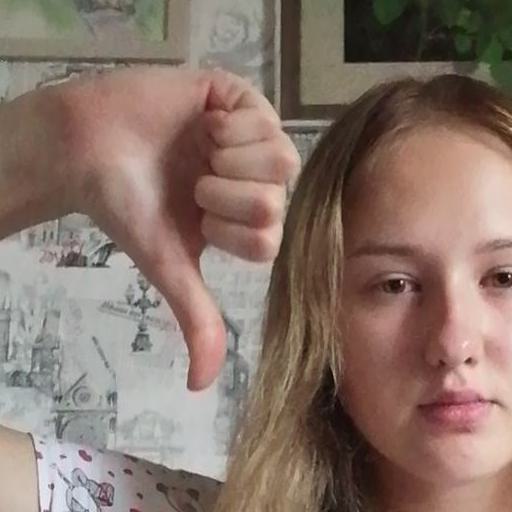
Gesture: dislike